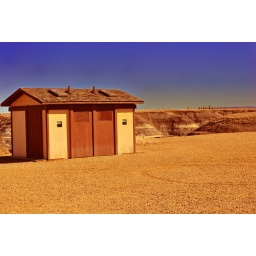
A house near canyon